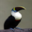
Label: bird